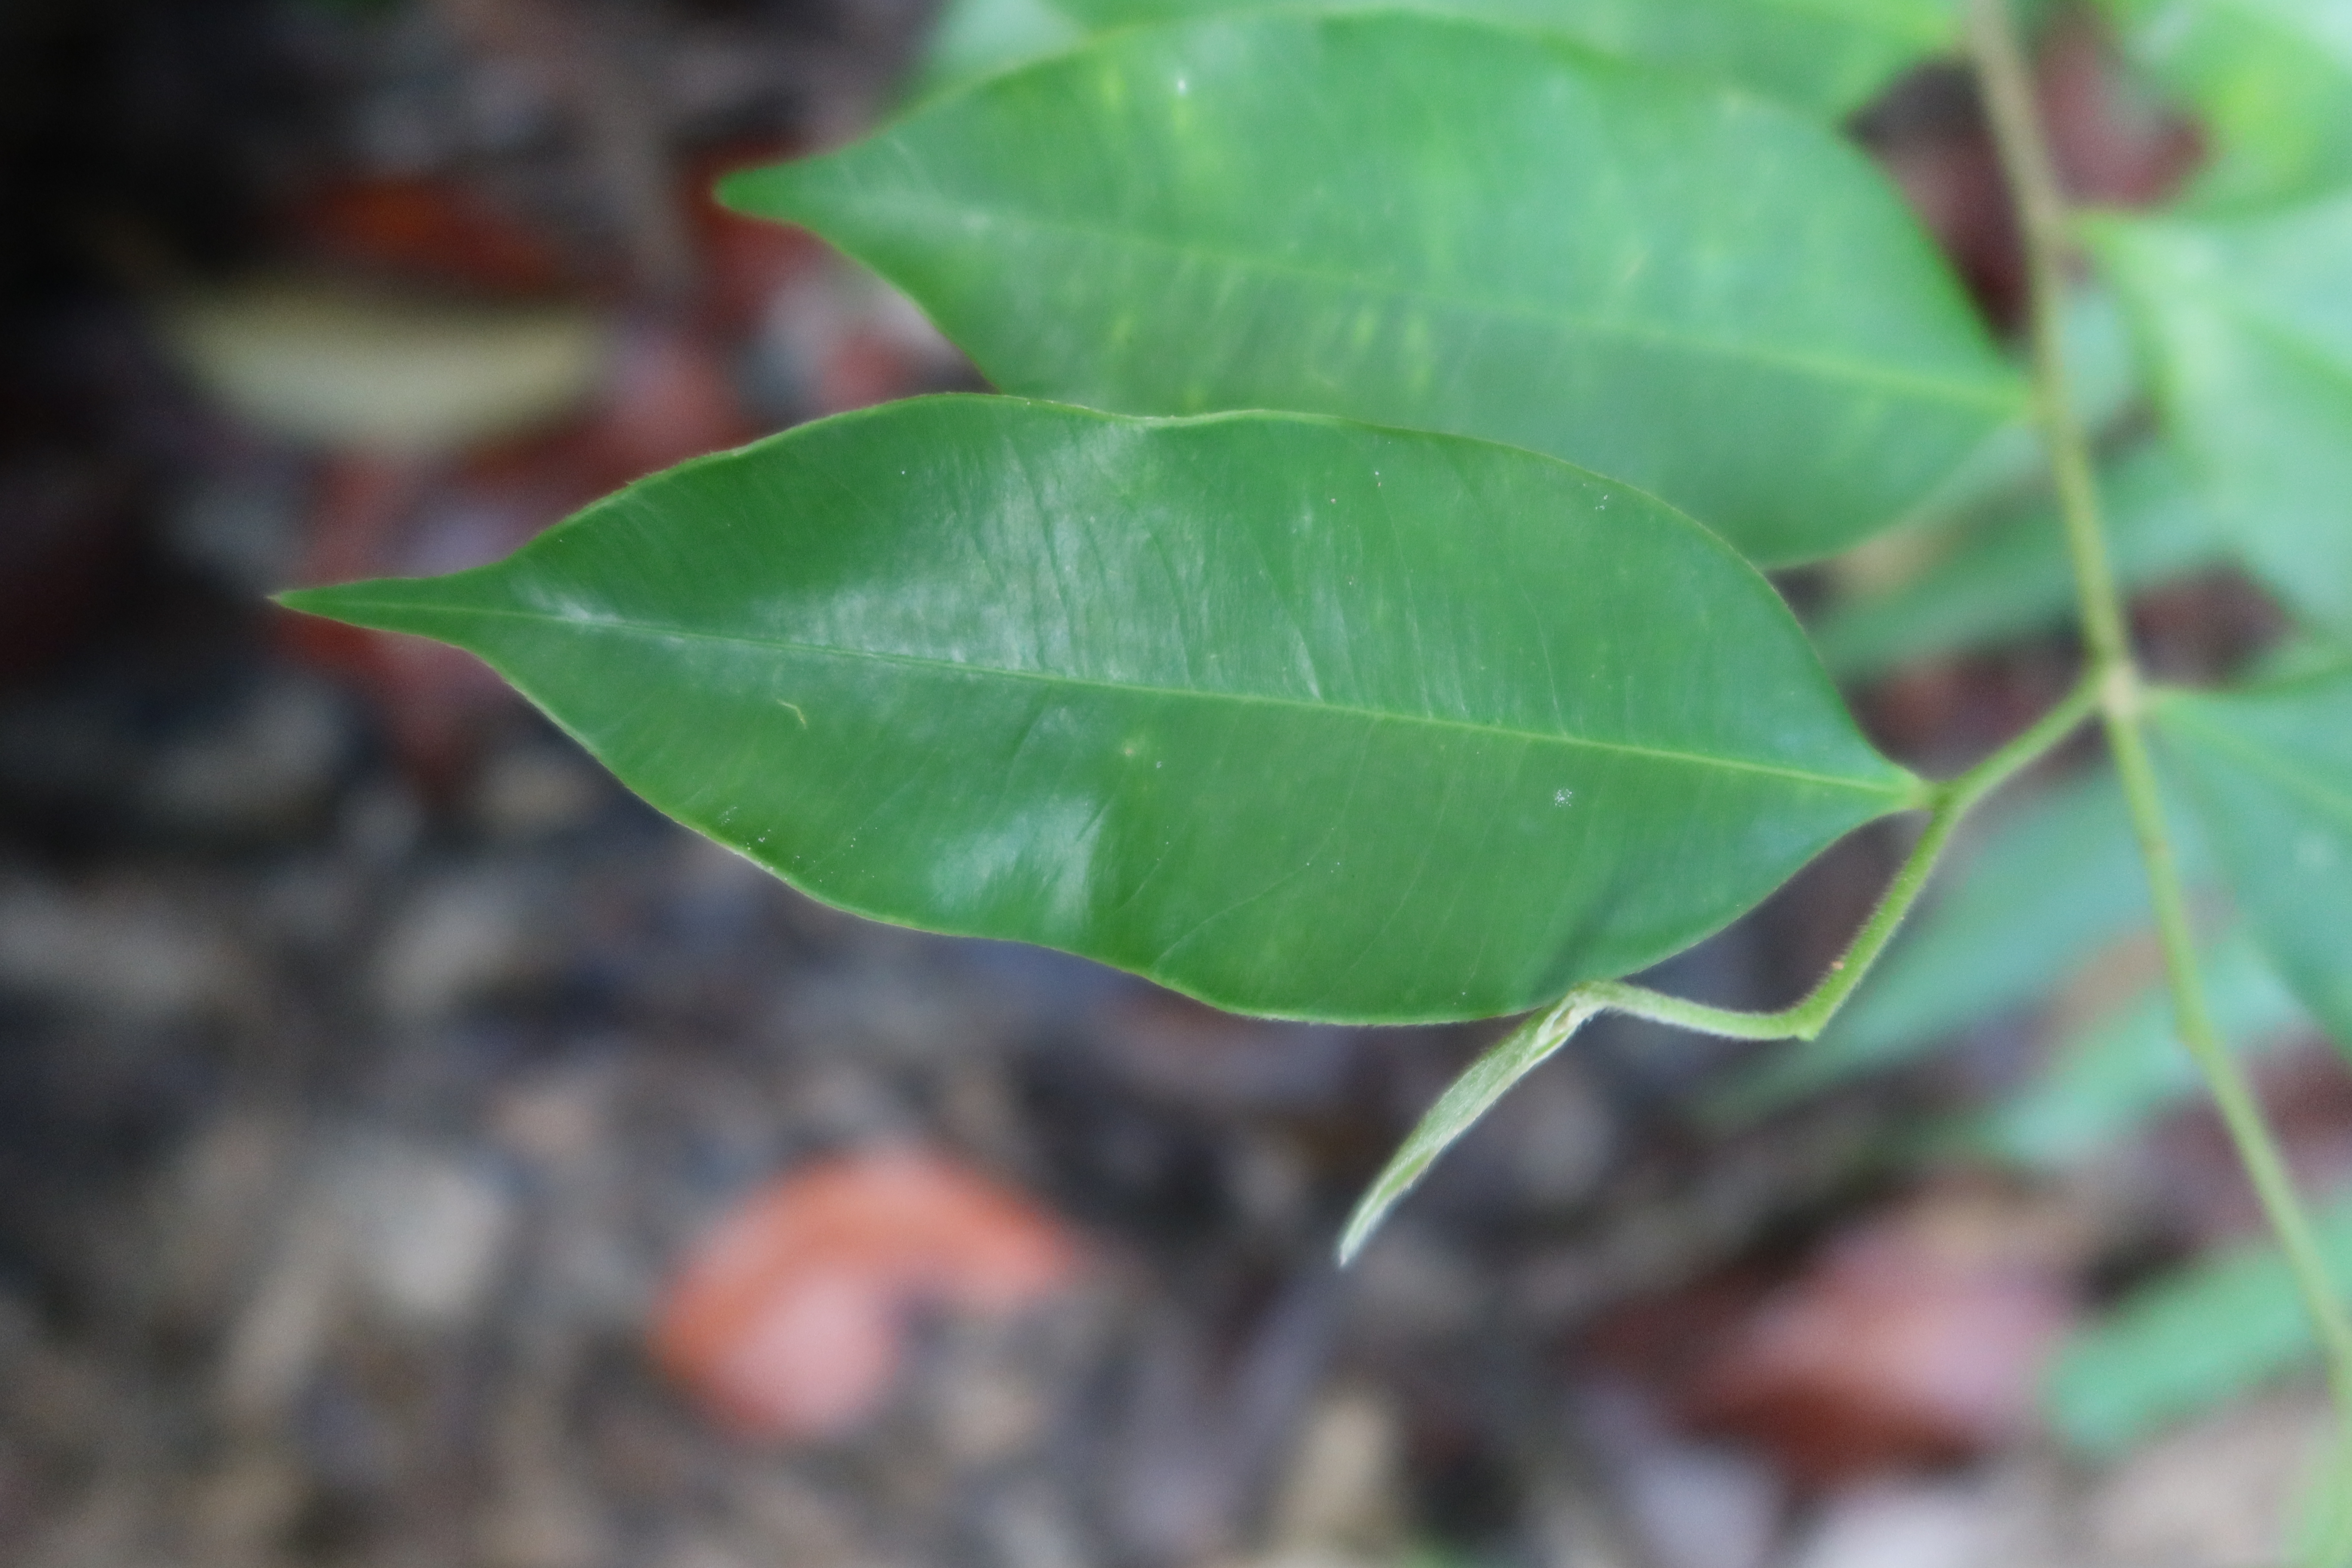
Label: Healthy